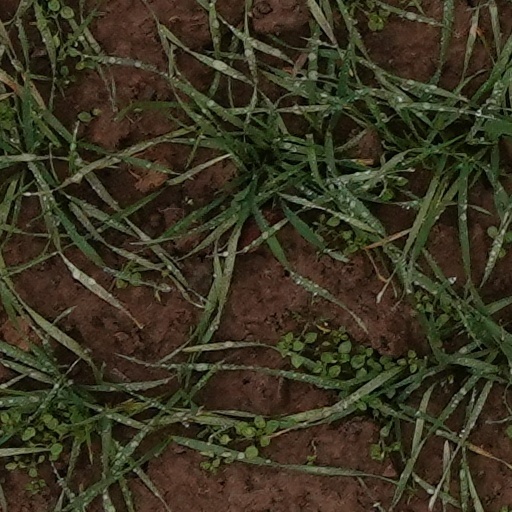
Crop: wheat